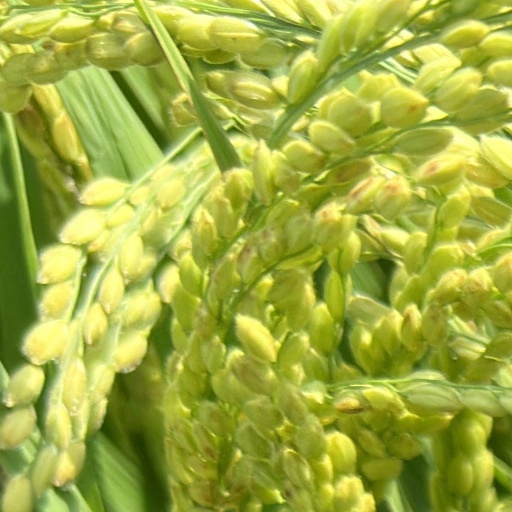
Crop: rice